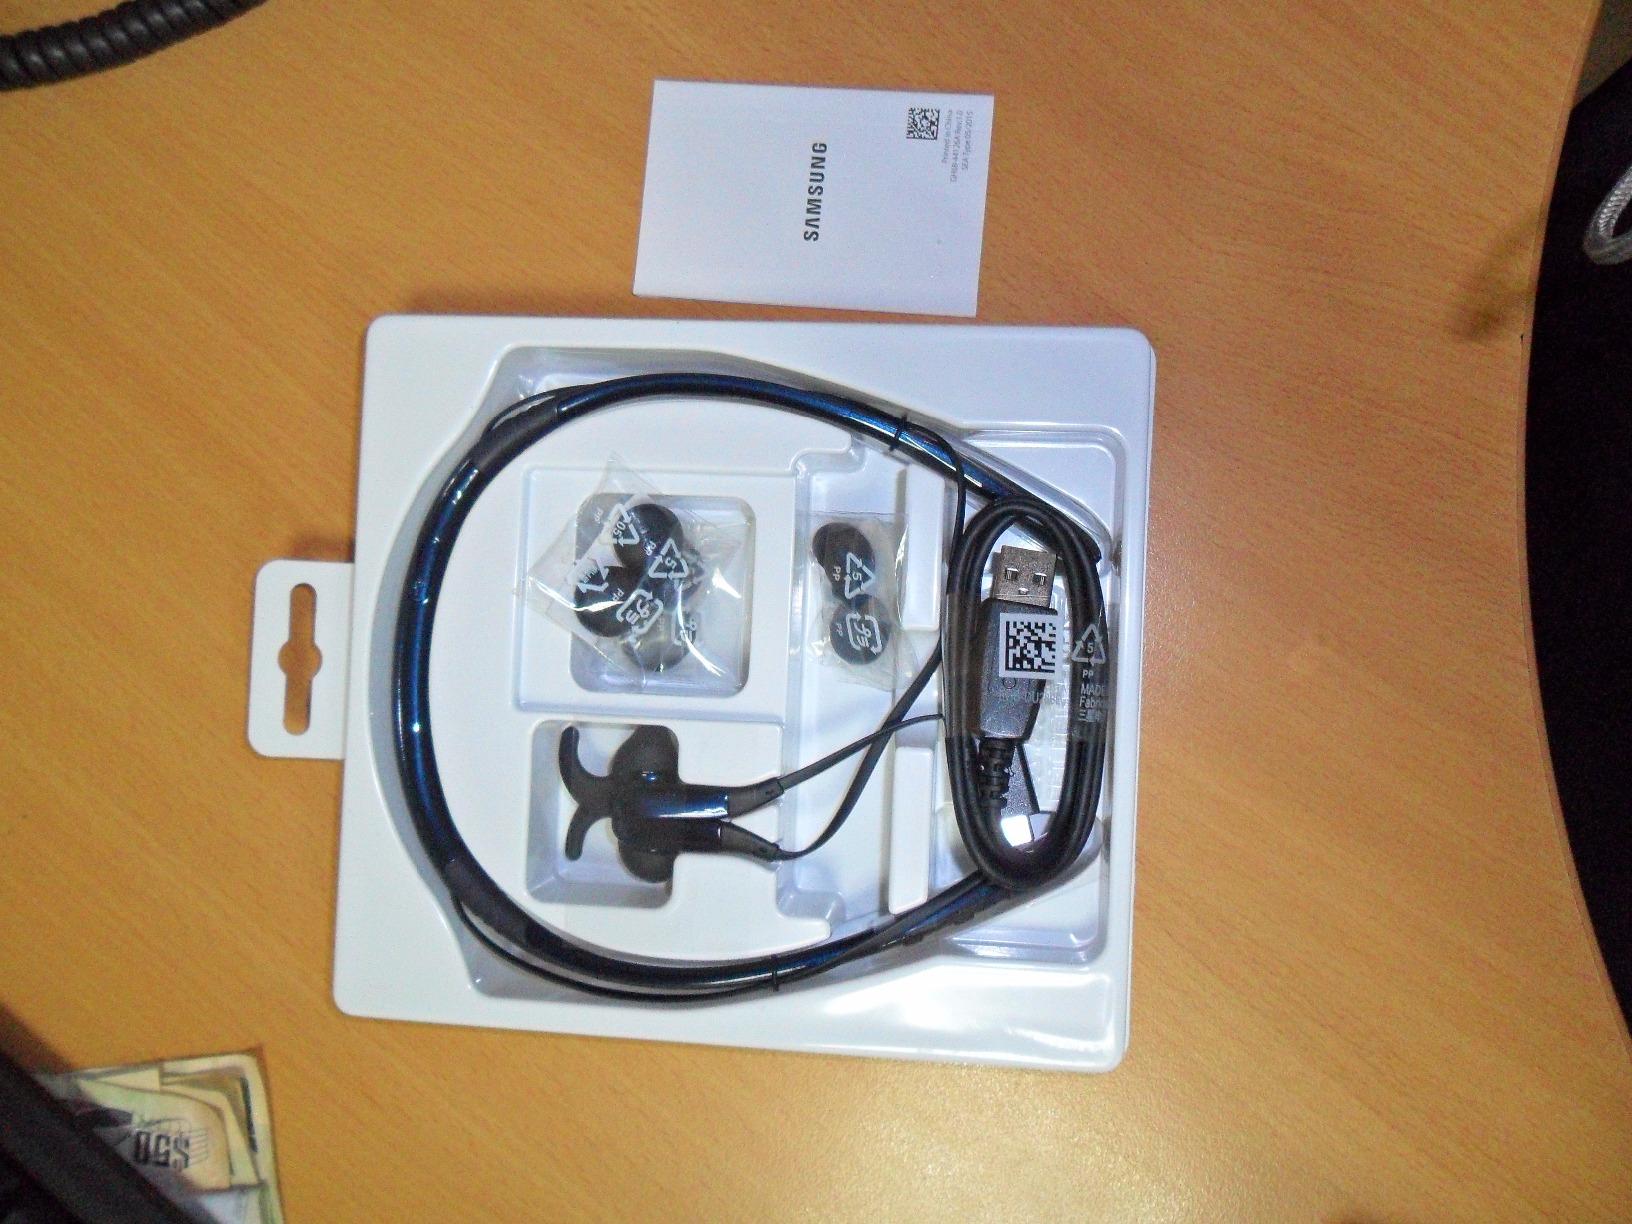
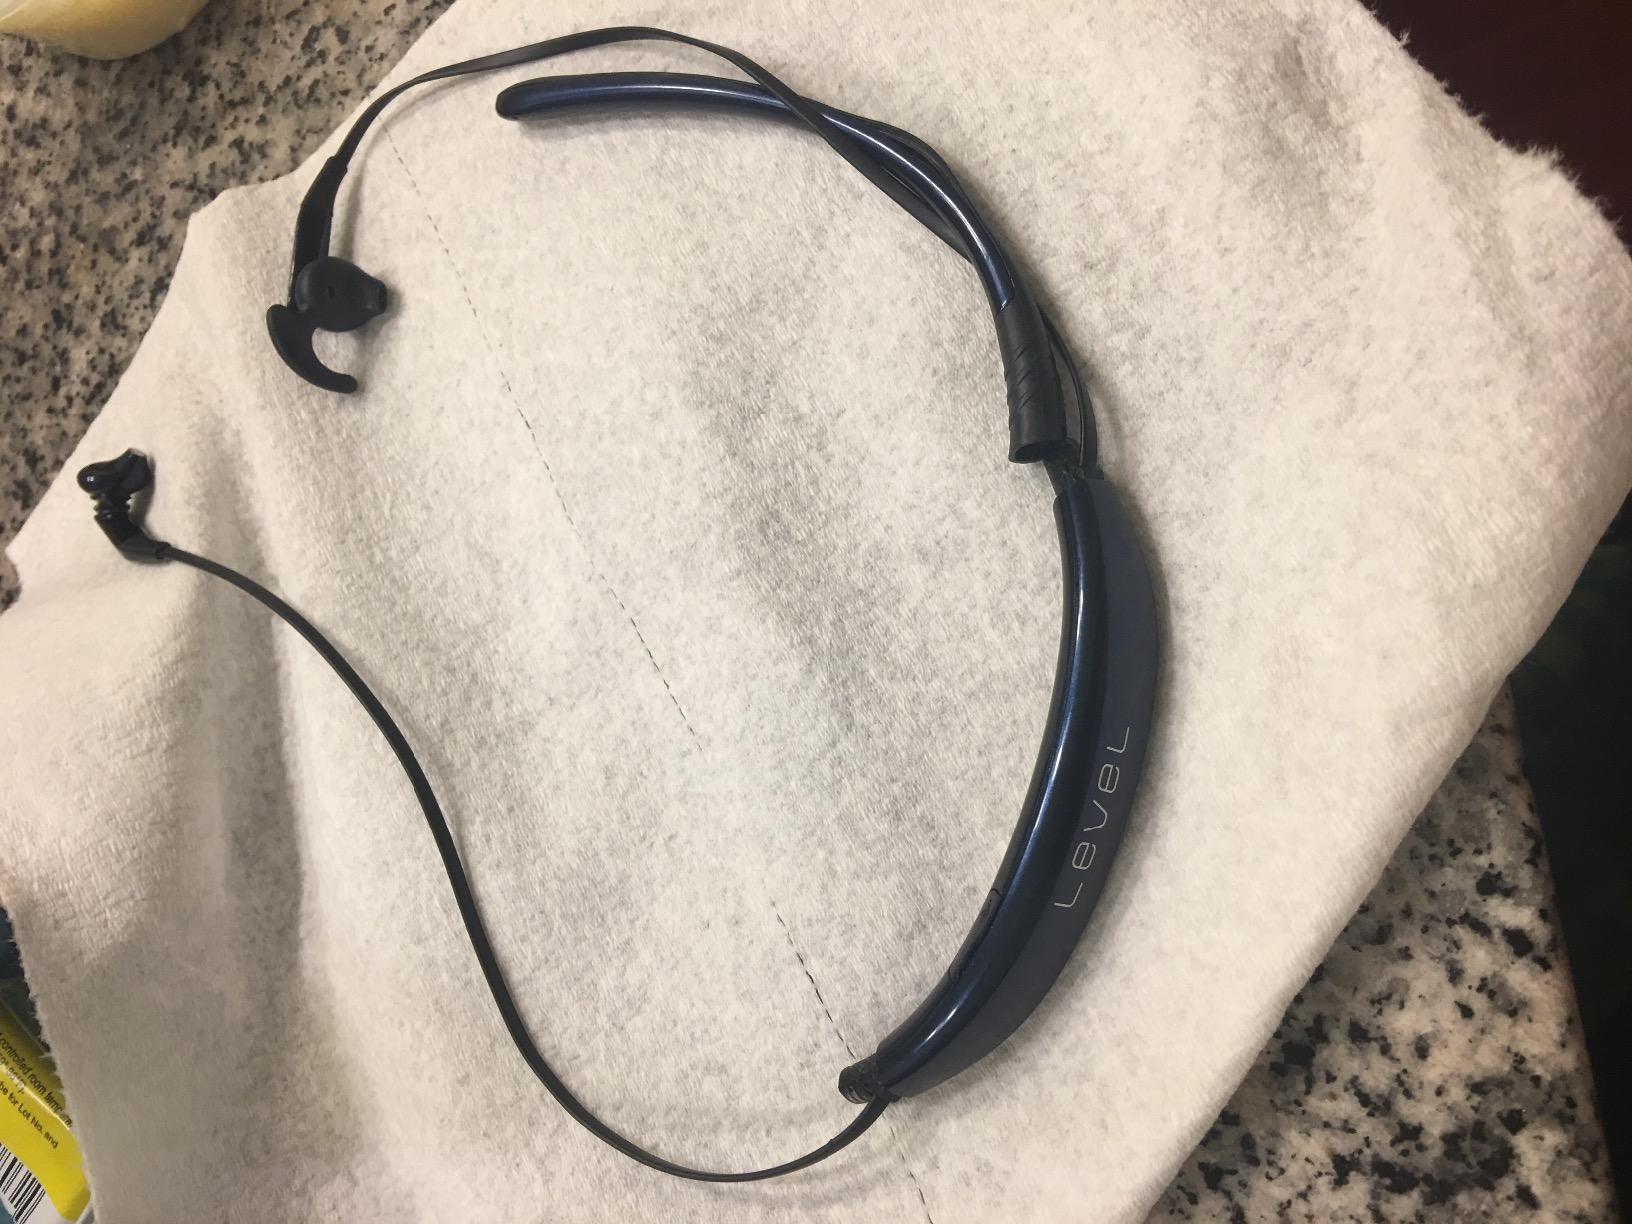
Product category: headphones
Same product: yes